2003

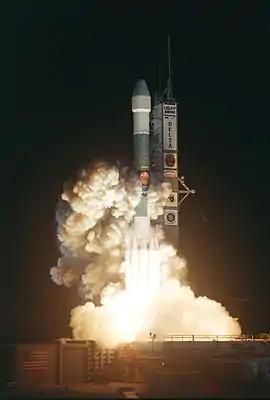
The "Opportunity" rover launches on board a Delta II rocket on July 7

Computing was the subject of multiple legal and philosophical disputes in 2003. The European Commission considered legalizing software patents, triggering strong backlash. A dispute began between SCO Group and IBM over the open source status of UNIX, triggering a lawsuit in March. The State Council of China required that government ministries move away from software developed by Microsoft in favor of locally produced software. Approximately 55 percent of emails sent in 2003 were spam emails, which led to the implementation of the Privacy and Electronic Communications Directive in the European Union and the CAN-SPAM Act in the United States. The United Nations World Summit on the Information Society took place in December to organize the expansion of internet access throughout the world. Significant malware programs in 2003 included the SQL Slammer, the Blaster worm, the Welchia worm that was meant to combat the Blaster worm, and the Sobig virus, which was transmitted through email and became the world's fastest spreading virus.